Churches of Verona

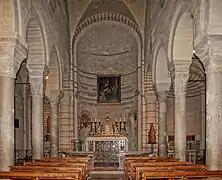
The interior of the church of Santa Maria Antica

In the "Versus de Verona", moreover, there was the first attempt to describe Verona as a small Jerusalem; with the intention of making the image of the city as close as possible to the ideal of purity of the heavenly Jerusalem, the text attempted to redeem the pagan foundation of Verona by turning great attention to the sacred history of the town. This parallelism between the two cities was also celebrated several centuries later in the preface to the Statutes of the Municipality of Verona, written in 1450 by Silvestro Lando, a learned humanist, and in the city seal itself approved on February 26, 1474, where the inscription ""Verona minor Hierusalem di(vo) Zenoni patrono"" appeared. Going back to the early Middle Ages, it was mainly the image of the city that dictated the terms of comparison with Jerusalem, and during the Carolingian Renaissance it was particularly the archdeacon Pacificus who gave impetus to the architectural renewal; it was therefore at that time that it was given the name "minor Hierusalem", finding several similarities between the ancient forms of Verona and Jerusalem. In Jerusalem, the Cedron stream flowing outside the walls separates the hills of Calvary from Mount Olivet. Similarly, in Verona, the Adige separates Mount Olivet, where the church of the Holy Trinity stands, from the barren Mount Cavro, where the church of San Rocchetto stands. It was formerly known as the Church of the Holy Sepulchre and where three crosses stood.